Charles W. Woodward High School

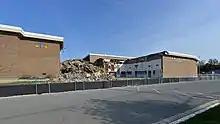
The demolition of Woodward High School / Tilden Middle School in April 2021

Charles W. Woodward High School opened in 1966. The school was named by the Montgomery County Board of Education for Judge Charles W. Woodward, Sr. (1895–1969), who served as Associate Judge and later as Chief Judge of the Sixth Judicial Circuit of Maryland from 1932 to 1955.